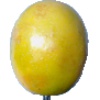
Label: Maracuja 1